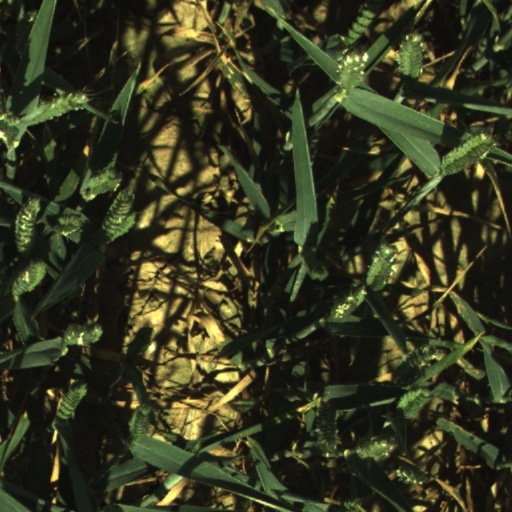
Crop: wheat